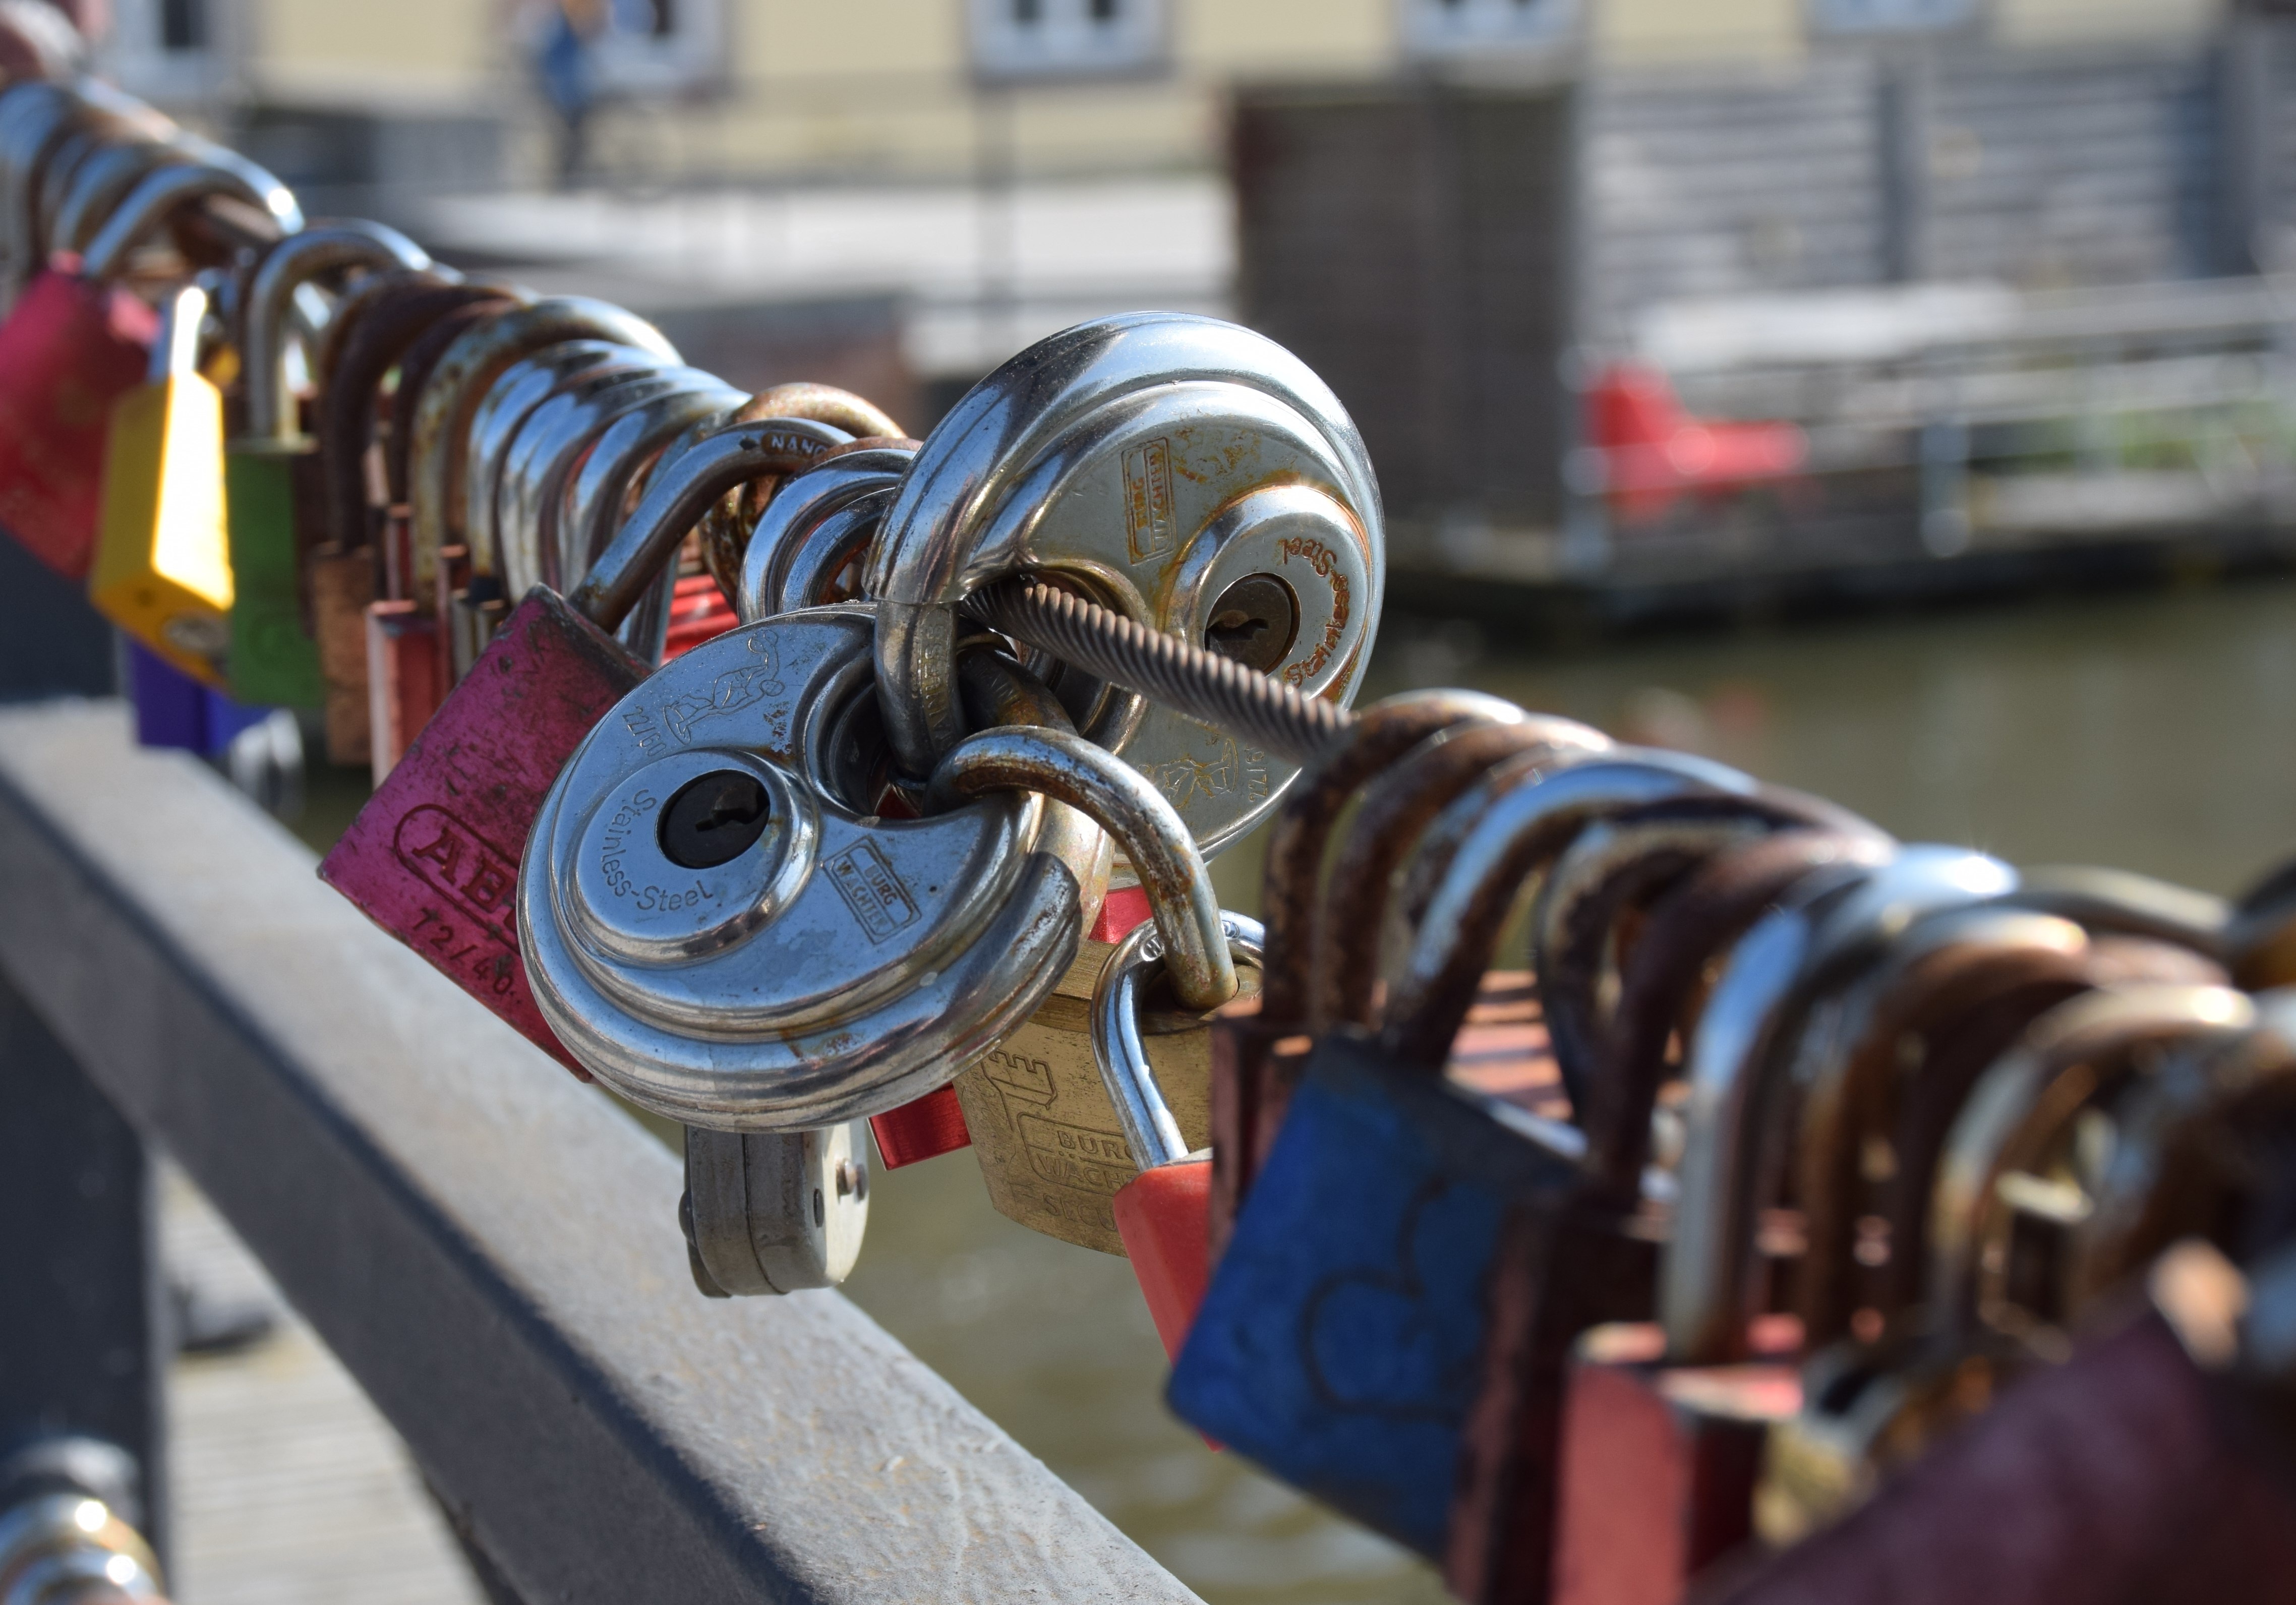
bridge, bicycle, love, vehicle, romantic, connectedness, eternity, love symbol, padlocks, promise